André Morizet

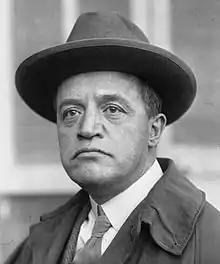

André Morizet (26 January 1876 – 30 March 1942) was a French politician. He served as a member of the French Senate from 1927 to 1942, representing Seine.